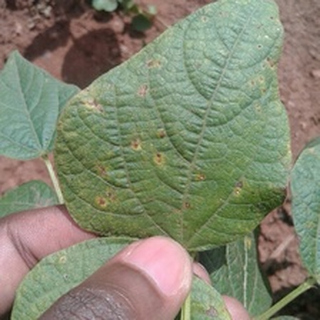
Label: bean_rust